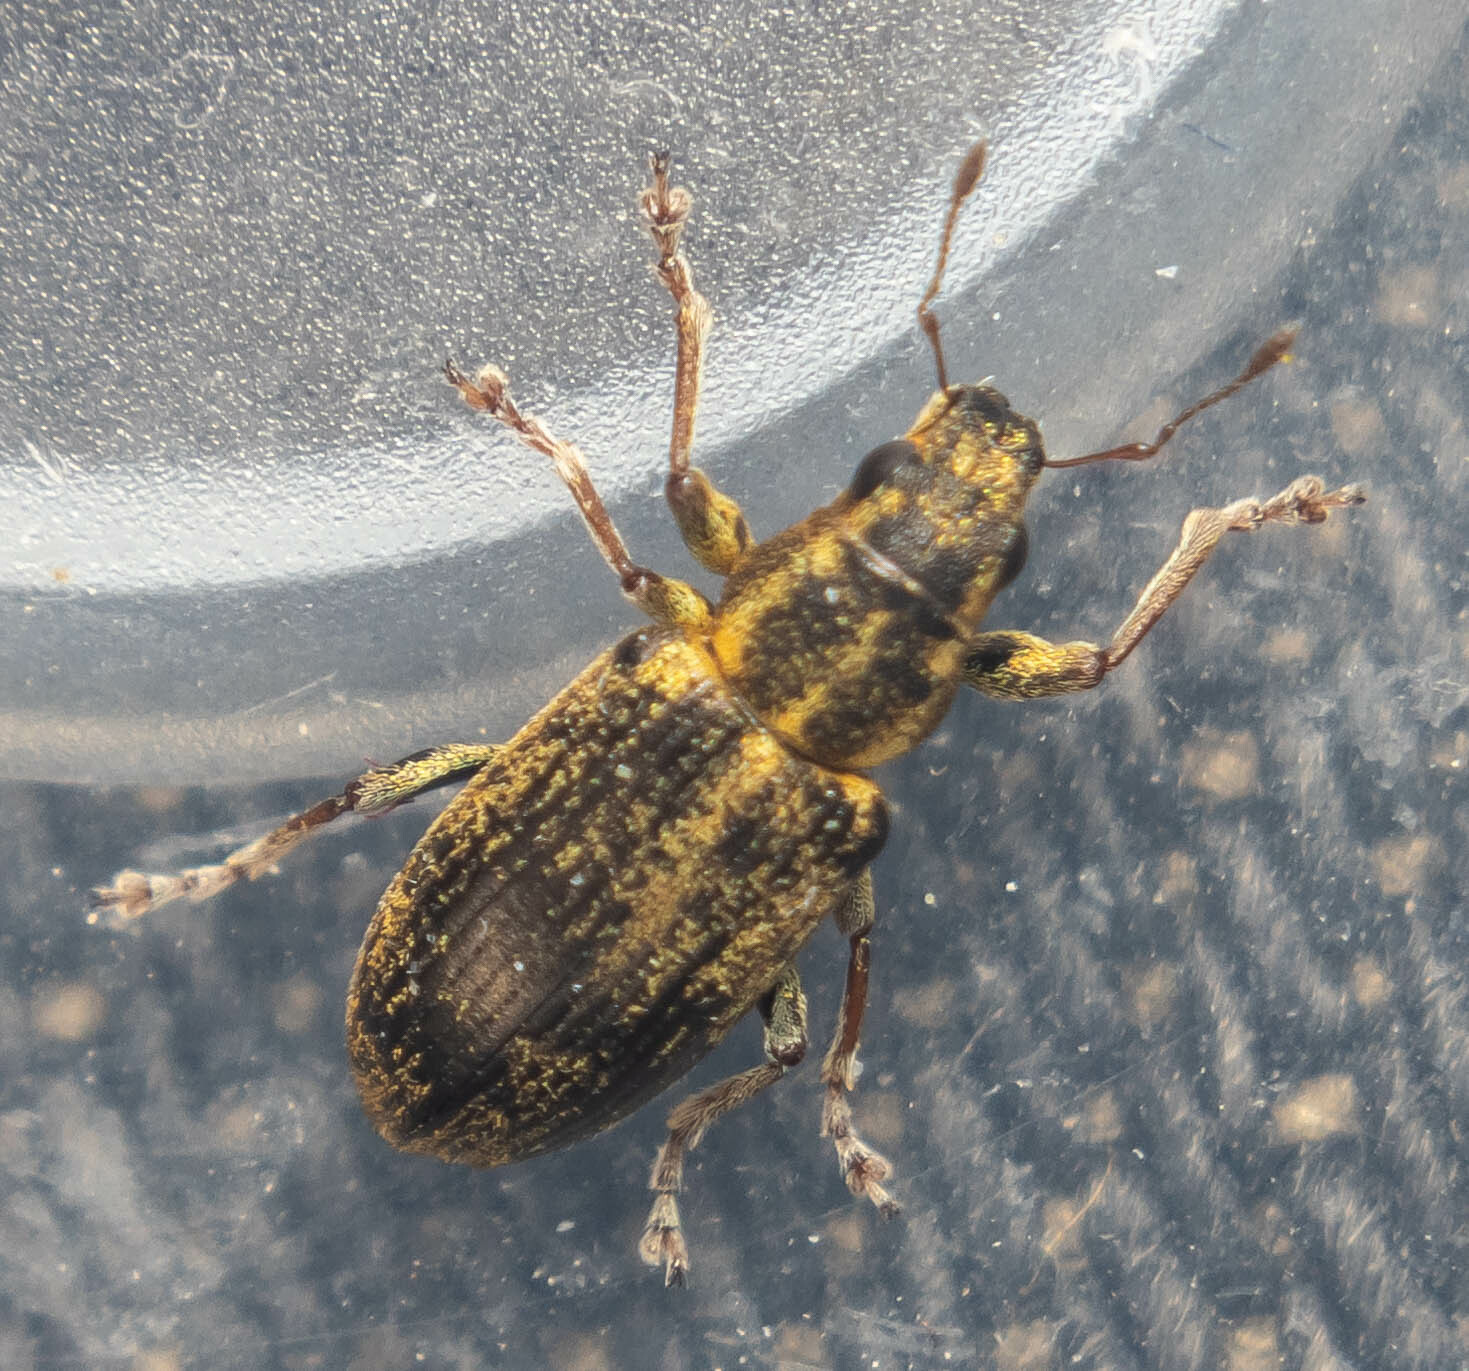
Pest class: pea_leaf_weevil